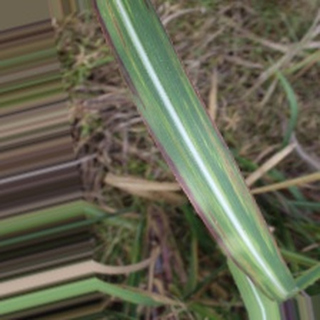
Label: sugarcane_bacterial_blight